Herbstmusik

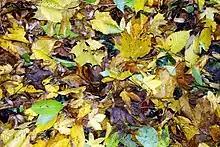
Autumn leaves

The first movement is "literally a two-part polyphony of nailing boards into the roof of a wooden shed". The score specifies that the two players use a type of roofing (or carpenter's) hammer commonly used in Germany, with one long, tapered point. In addition to ordinary nailing, "all timbres that can possibly result from the contact between hammer or fingers with the nails or wood should be musically exploited" including stroking the heads of different-sized nails with the hammer, quivering the tapered point of the hammer rapidly between two nails or rows of nails, sustained pattering of the broad side of the hammer on two nail heads, or rapid "trilling" of the hammer on a nailhead. These varied sounds follow a formal process in five stages, leading from ordinary nailing to a final, very delicate phase with "individual short trills, soft rebounds, … and magically iridescent timbres". The main, nailing duet is accompanied intermittently by a clarinetist who practices fragments of the melodic formula that will figure later in the fourth movement. The two roofers occasionally whistle bits of what they hear the clarinetist play. This movement should have "a strong formal effect, and communicate an impression of absolute precision".